Tell Yunatsite

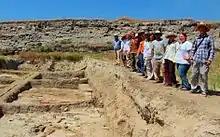
Balkan Heritage Field School students in front of the Tell Yunatsite cross-section profile and beside the Mikov's Trench.

The tell contains the remains of at least 30 settlements (so-called building levels) placed one over the other. Various peoples had settled at the tell altogether for more than 6,000 years, at least from the Early Chalcolithic (5000 BCE) onwards. On top of the tell, a medieval cemetery with Christian burials was excavated. For the most part, the burials were without grave-goods. A small Roman period (2nd to 6th century AD) fortress also existed on the top of the tell. The fortification was further enforced by a ditch surrounding the tell. Both the fortress and the medieval cemetery, to a large extent, disturbed the building layers from the Early and Late Iron Age. However, two building levels from the Early Iron Age (10th to 6th century BCE) and one from the Late Iron Age (5th and 4th century BCE) have been attested.